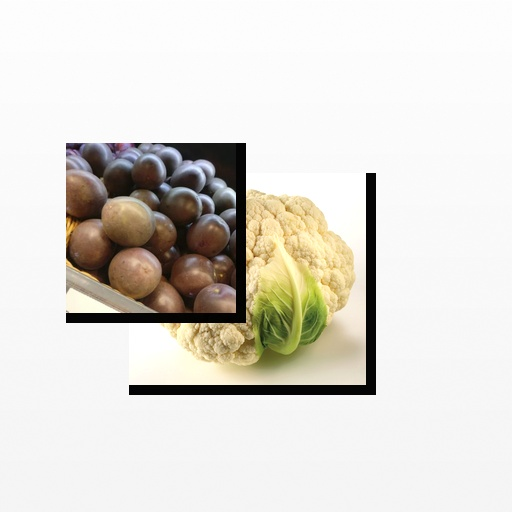
Food items: passion_fruit, cauliflower